Burgess Meredith

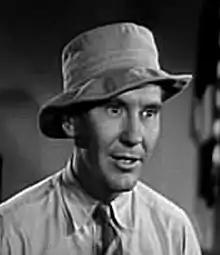
Meredith in "Second Chorus"

Burgess Meredith's powerful stage performances attracted the attention of Hollywood film producers, who hired him for motion pictures. Unlike most movie actors, Meredith never signed a long-term contract with a single studio, preferring to work on individual film projects. Also, unlike former stage actors, Meredith successfully adjusted his performances to the film medium. Instead of playing to the audience in the balcony, Meredith now played to the camera, with his performances more controlled and intimate. This gave his screen characters great sensitivity, as he demonstrated in three bravura performances for which he is remembered: as Mio Romagna in "Winterset" (1936); as George Milton in "Of Mice and Men" (1939); and as Ernie Pyle in "The Story of G.I. Joe" (1945). He starred only occasionally in pictures, as in "San Francisco Docks" (1940, as a longshoreman accused of murder) and "Street of Chance" (1942, as an amnesiac who may have been a killer). Meredith was featured in many 1940s films, including three co-starring his then-wife Paulette Goddard: "Second Chorus" (1940), "Diary of a Chambermaid" (1946), and "On Our Merry Way" (1948).